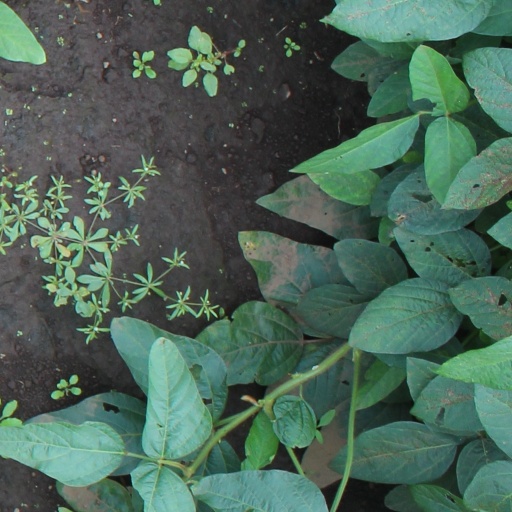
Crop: soybean